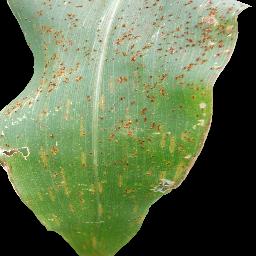
Label: Corn_(Maize)___Common_Rust